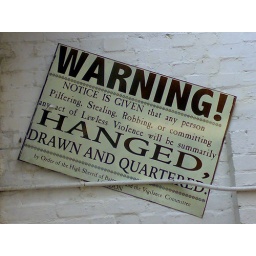
Found on the wall in Greenwich market